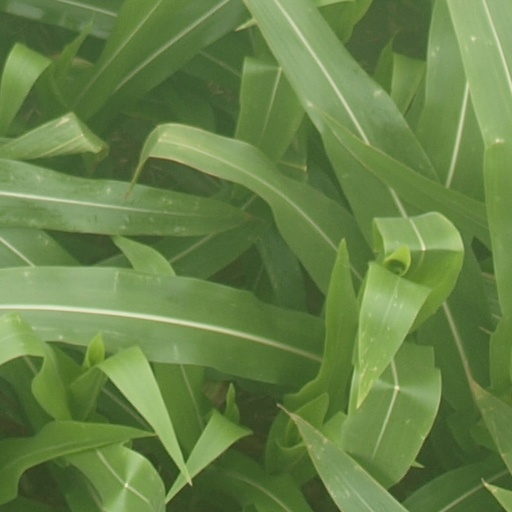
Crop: maize; corn